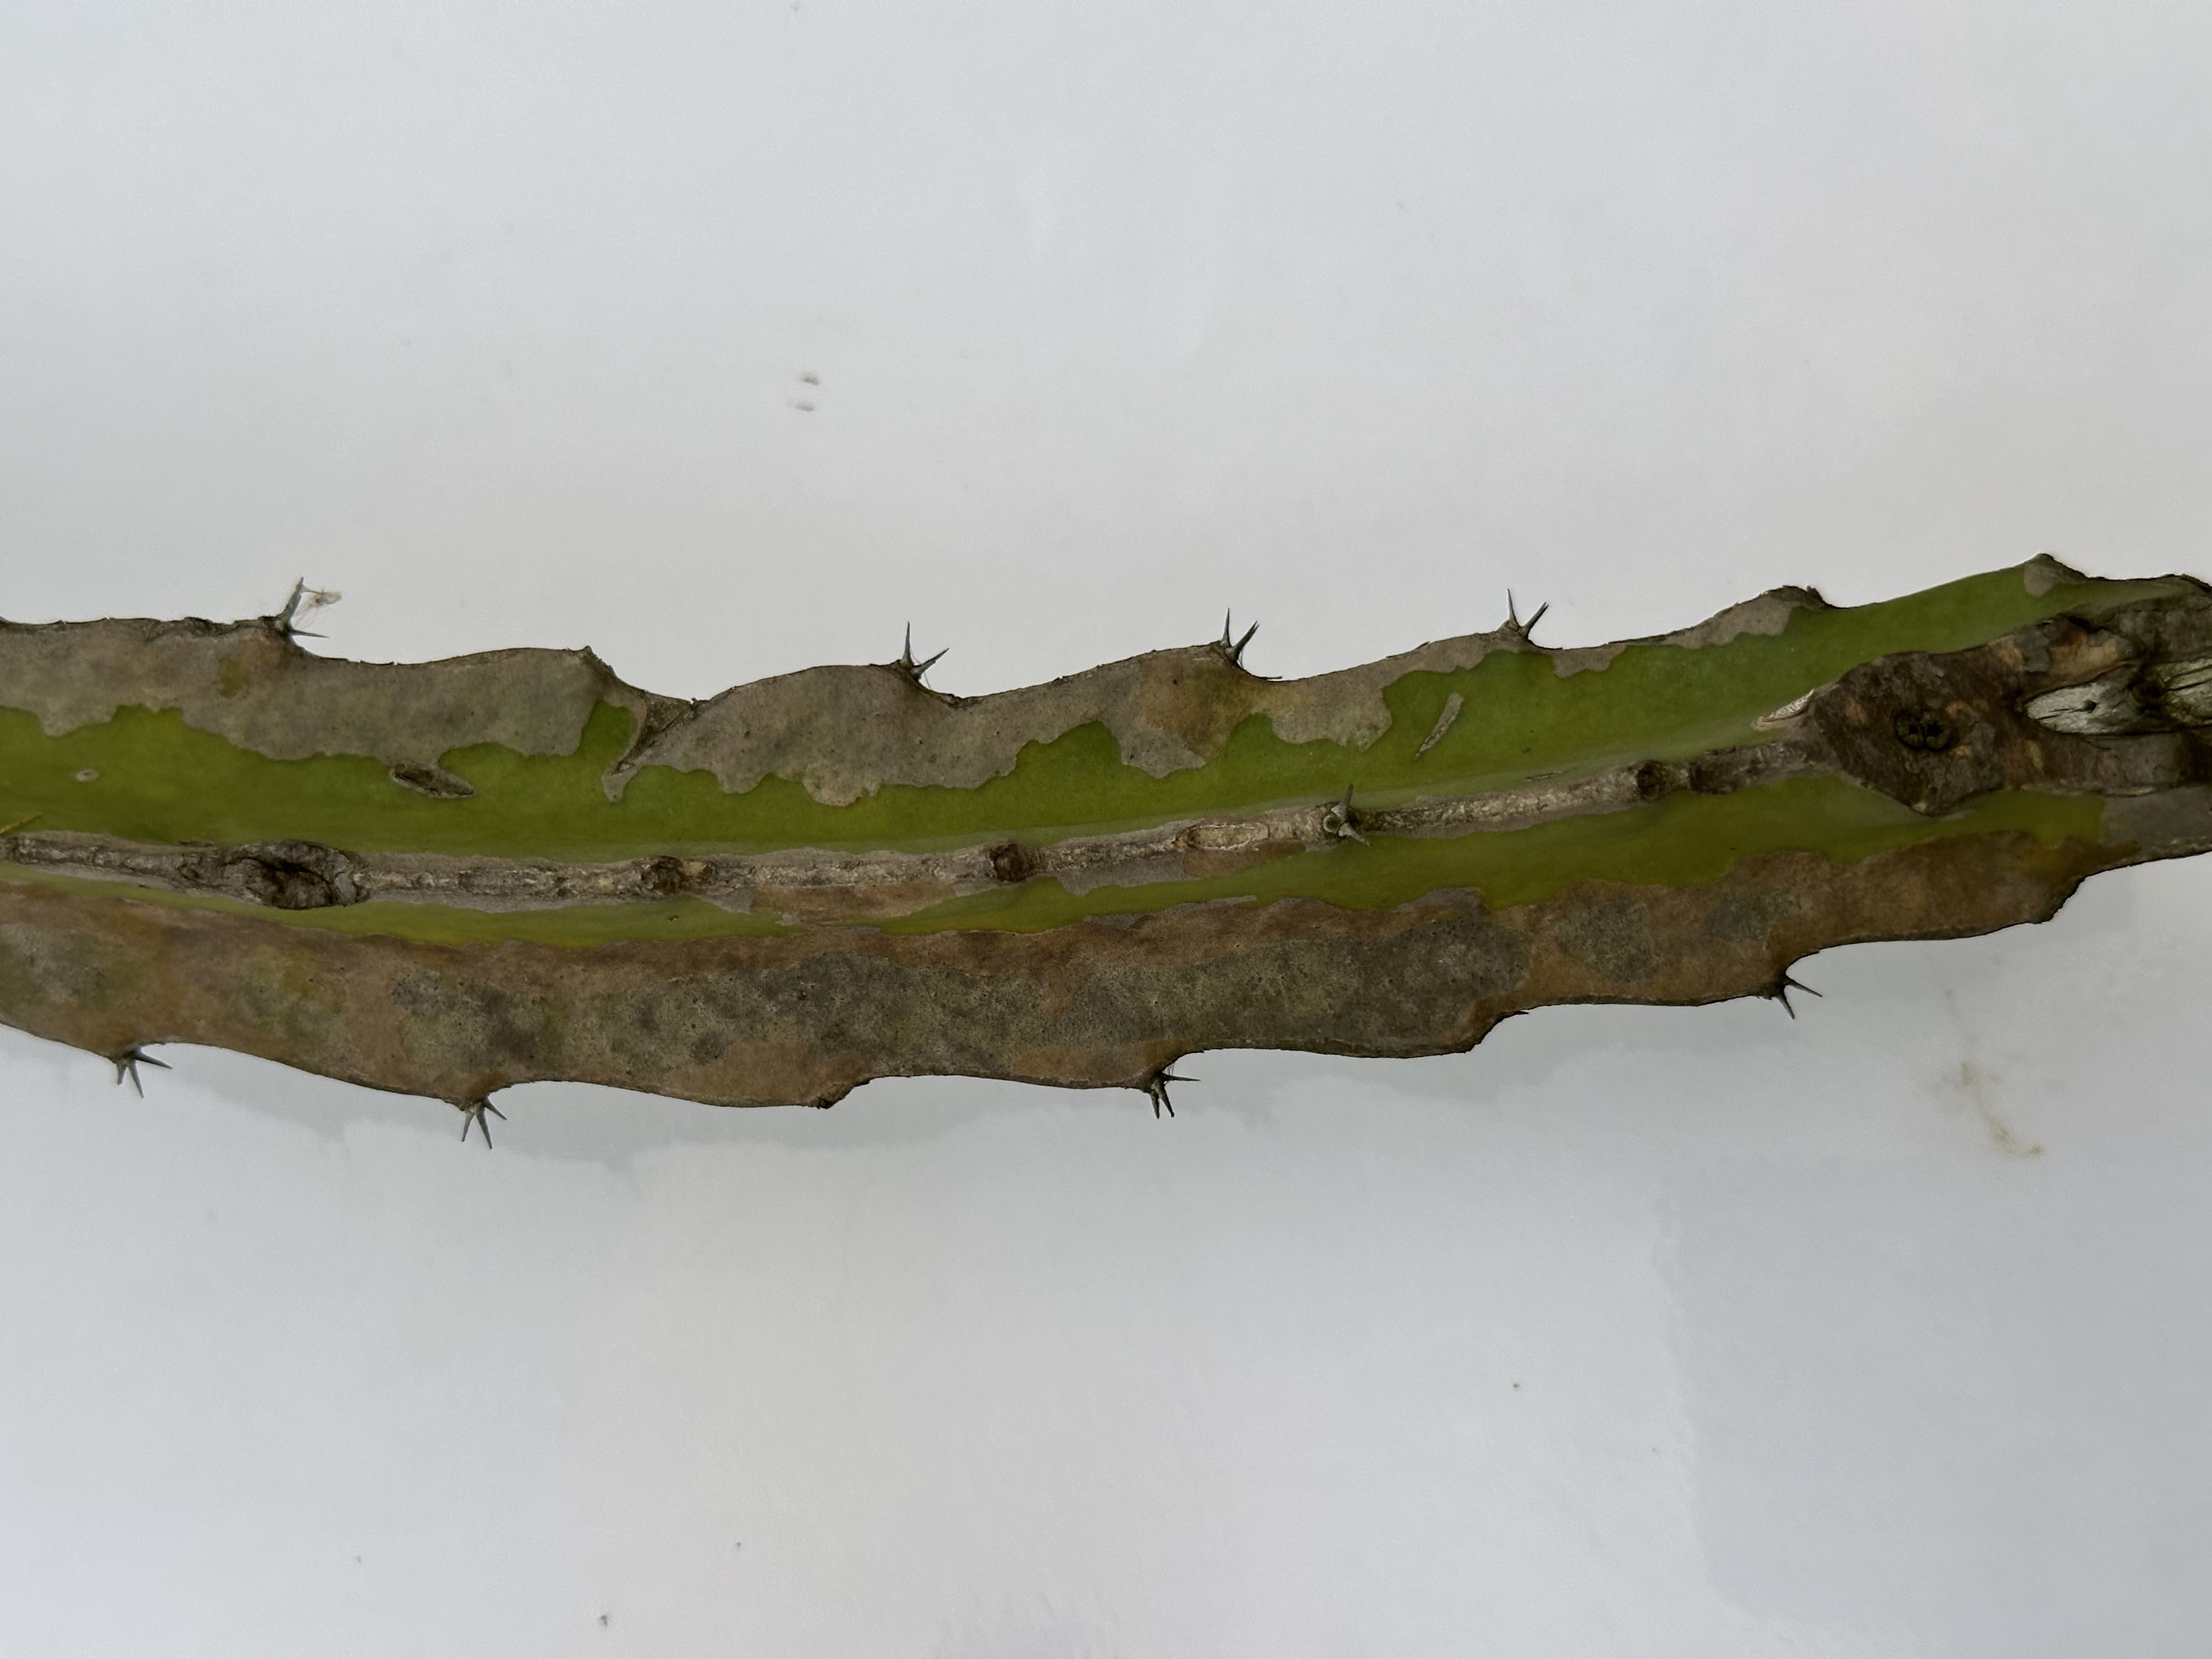
Label: Bad leaf